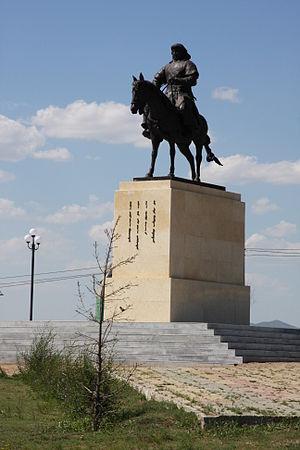
Cet article recense les statues équestres en Mongolie.